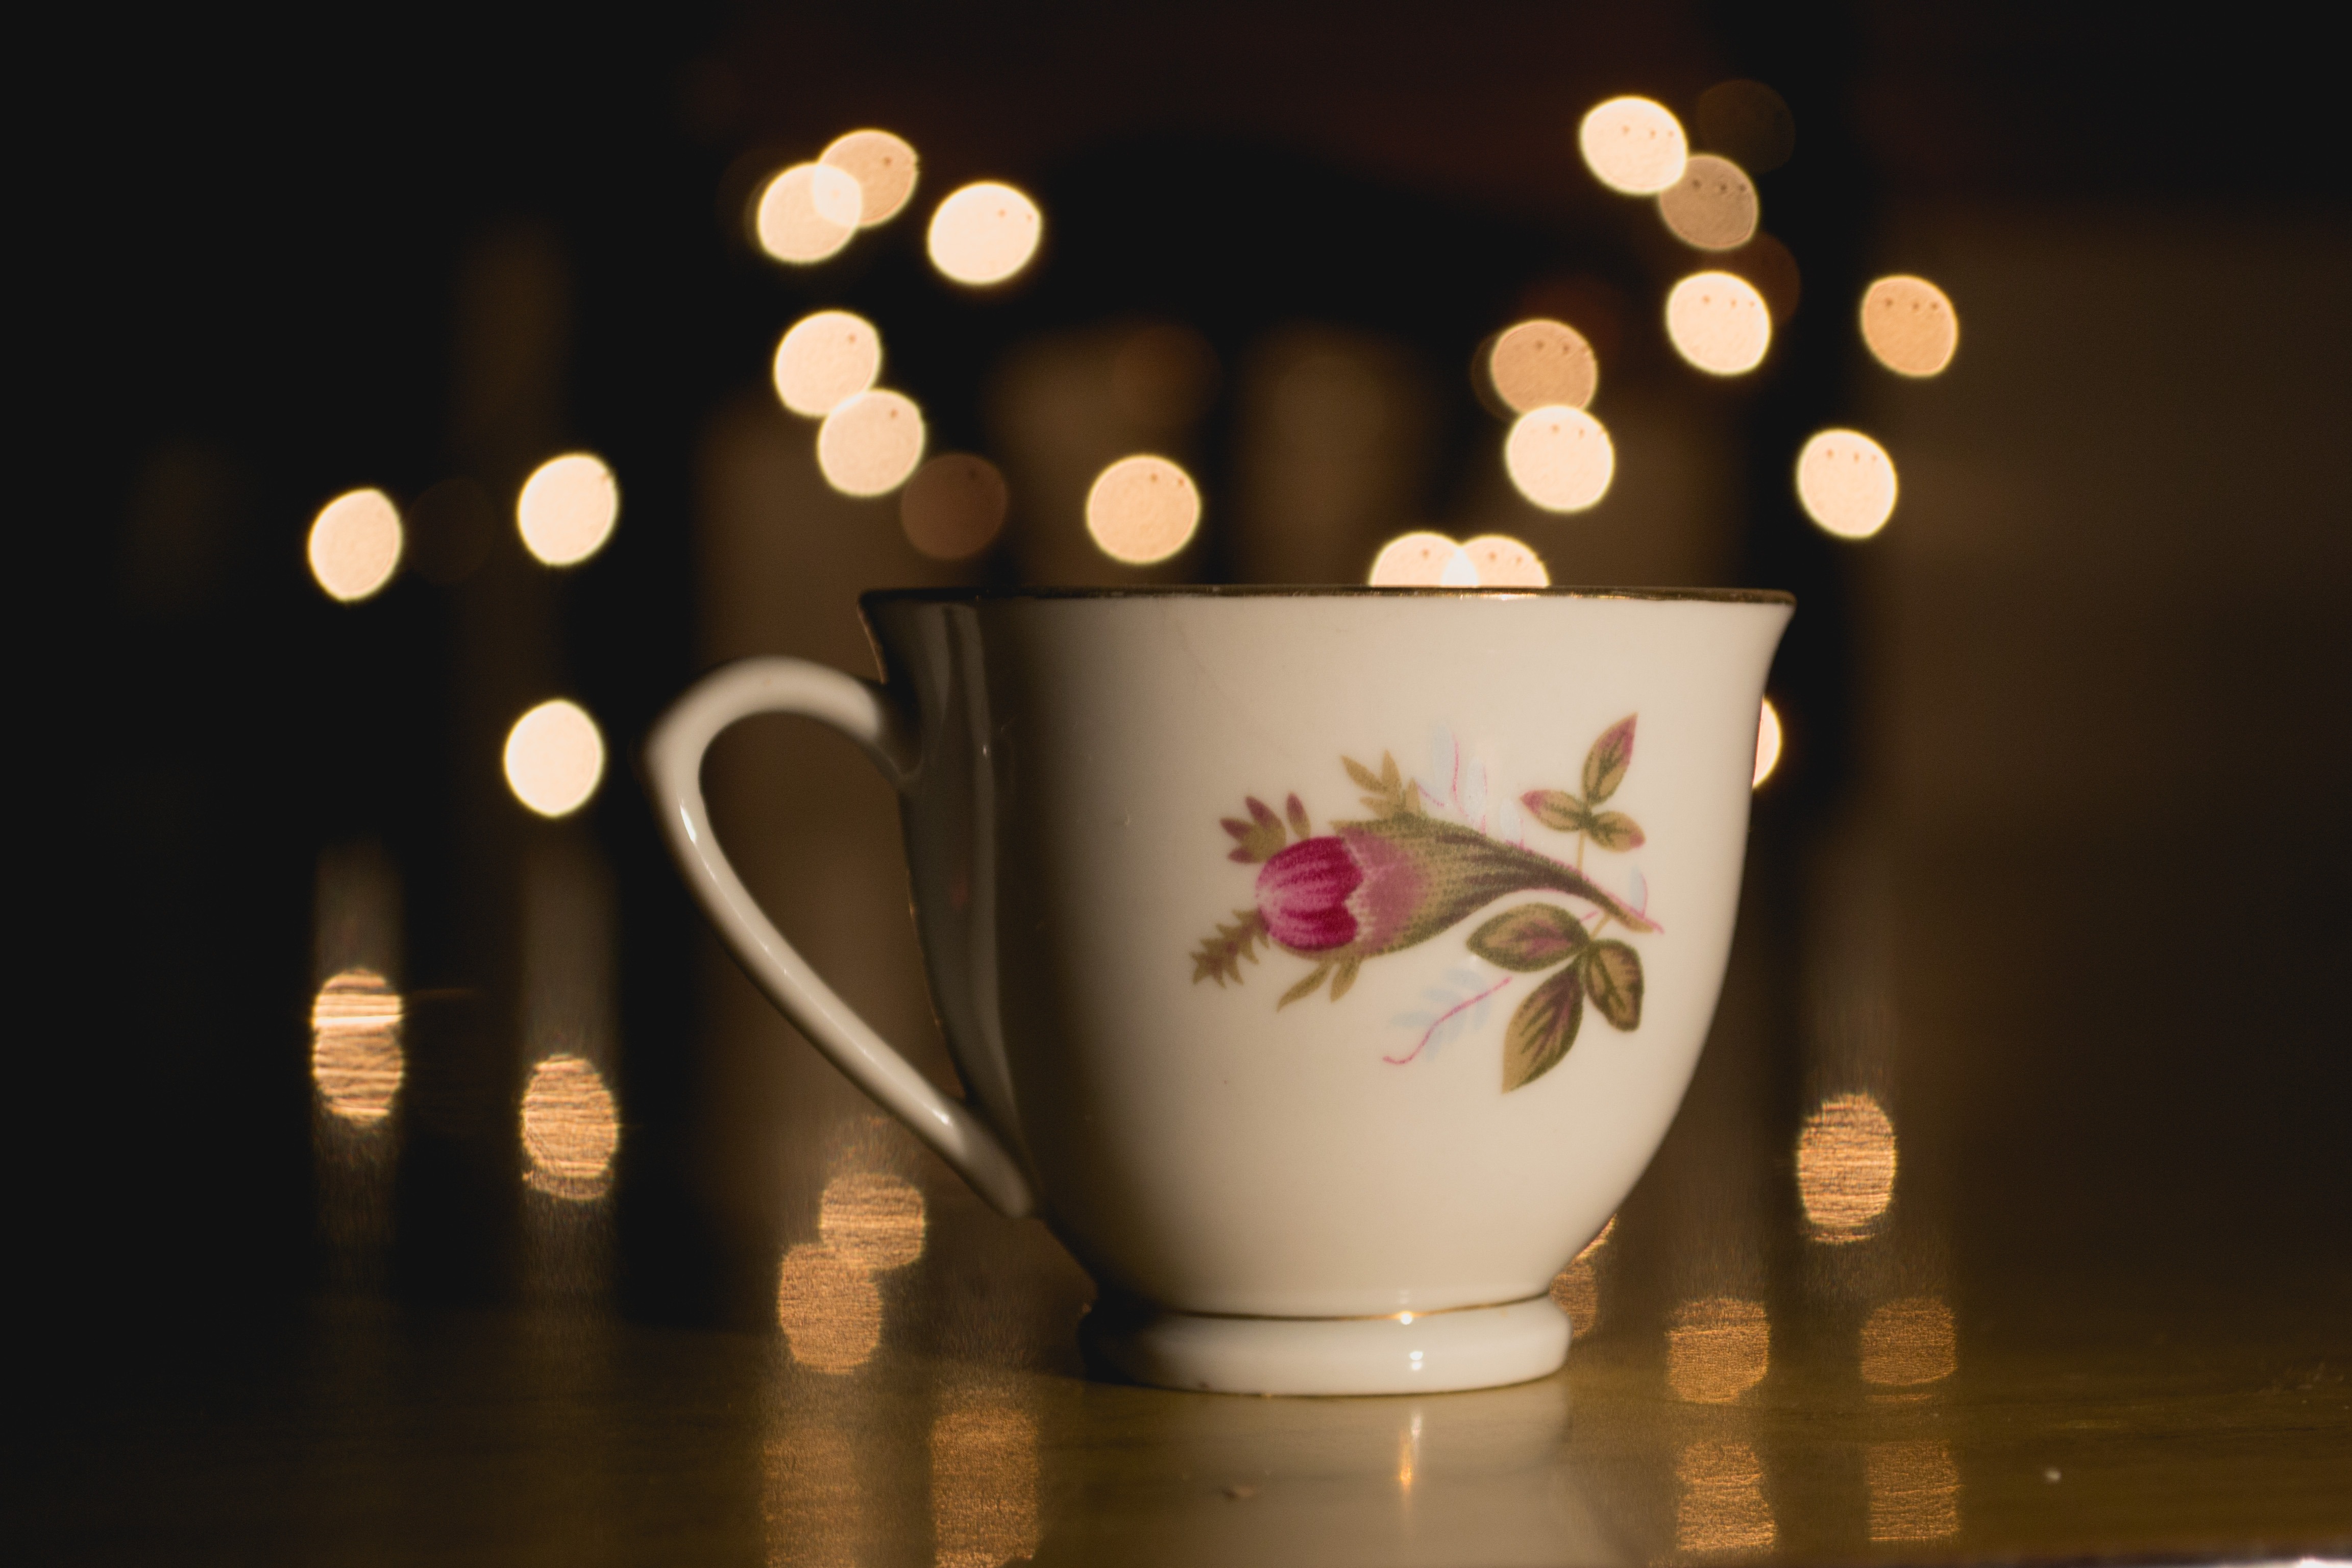
coffee, light, bokeh, flower, cup, drink, darkness, lighting, lights, hot, you, shape, effect, still life photography, cup of you